Republic of Formosa

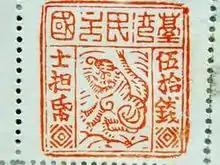
Postage stamp issued by the Republic of Formosa

Although there was considerable unofficial support for the Formosan resistance movement in Beijing, the Qing government's official stance was one of punctilious adherence to the terms of the Treaty of Shimonoseki, as considerable diplomatic efforts were then underway to persuade Japan to relinquish the Liaodong Peninsula, which had also been ceded to Japan under the treaty. Japan's rapacity had aroused concern in Europe, and in a diplomatic demarche known as the Triple Intervention, Russia, France and Germany put pressure on the Japanese government in late April 1895 to restore the peninsula to China. On 5 May the Japanese agreed to retrocede the Liaodong Peninsula to China in return for an increased indemnity, but it took until December 1895 to negotiate the necessary treaty amendments, and while the negotiations were in progress Japanese troops remained in place. During this period the empress dowager and her officials were anxious not to offend Japan, and the Qing court therefore formally disavowed the Republican resistance movement in Taiwan. Shortly before the proclamation of the Republic of Formosa, the Qing court ordered Li Jingfang, the nephew and adopted son of China's elder statesman Li Hongzhang, to proceed to Taiwan and transfer sovereignty over the island from China to Japan. It also cabled an imperial edict to Taipei on 20 May, directing Tang Jingsong to order all Qing civil officials and all officers and soldiers to leave Taiwan. Tang himself was ordered to return to Beijing.